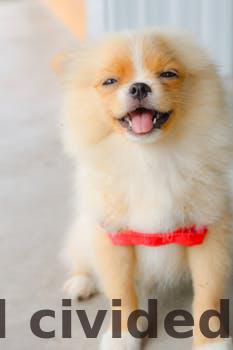
Label: Watermark